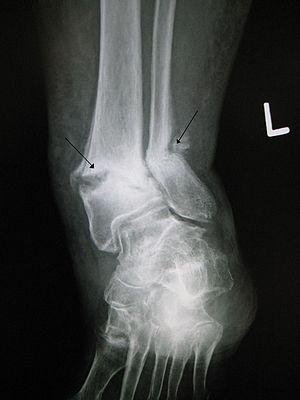
La thérapie par champs électromagnétiques pulsé utilise le champ électromagnétique pour tenter de guérir les pseudarthrose et la dépression. En 2007, la FDA avait autorisé plusieurs dispositifs de stimulation de ce type.